Afro-Chileans

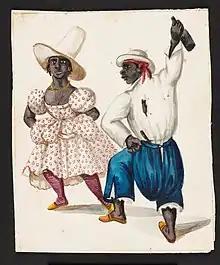
Afro-descendants dancing the Zamacueca.

The origin of the zamacueca and Cueca comes from the musical mestization that occurred between the gypsies and the mulattoes who inhabited Lima during the Viceroyalty of Peru. The temperament, the satire and the lamentable and rebellious execution of the guitar have a gypsy origin, while the choral form and the tundete have African origin. It dates back to the sixteenth and seventeenth centuries where this mixed musical form began to stand out in the Rímac, Barrios Altos, in neighborhoods of Callao and in bars located between the bridges, alleys and balconies of Lima.